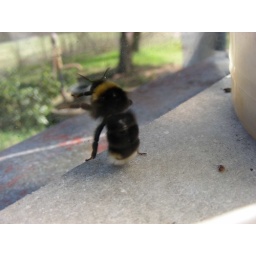
hammering against the glass next to the open window